Territorial evolution of the Ottoman Empire

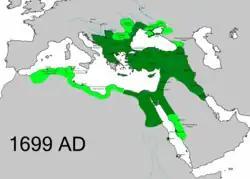
Territorial changes of the Ottoman Empire 1699

The Treaty (Peace) of Karlowitz (Karlovci) was signed on January 26, 1699 in Sremski Karlovci (Serbian Cyrillic: Сремски Карловци, Croatian: "Srijemski Karlovci", German: "Karlowitz", Turkish: "Karlofça", Hungarian: "Karlóca"), a town in modern-day Serbia, concluding the Austro-Ottoman War of 1683–1697 in which the Ottoman side had finally been defeated at the Battle of Zenta.